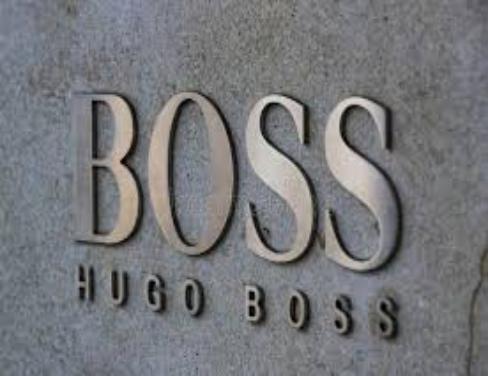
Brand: Hugo Boss
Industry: Clothes